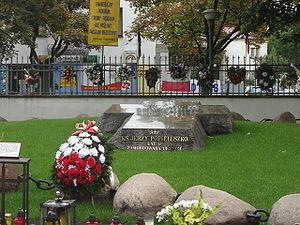
Jerzy Popiełuszko est un prêtre catholique polonais né le 14 septembre 1947 et assassiné le 19 octobre 1984. Aumônier du syndicat Solidarność, il est l'une des figures emblématiques de la lutte contre le régime communiste en Pologne.